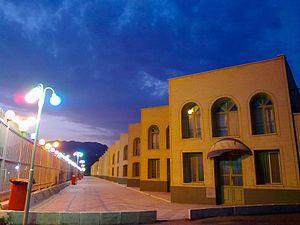
Sultan Ali ('Ali ibn Muhammad ibn 'Ali ibn al-Husayn) est le fils de Muhammad al-Bâqir1, cinquième imam des chiites duodécimains et quatrième imam des chiites ismaéliens.